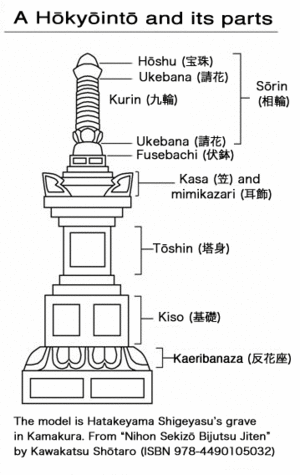
Un hōkyōintō est une pagode japonaise, ainsi appelée parce qu'elle contient à l'origine le sūtra dharani Hōkyōin. Variante chinoise du stūpa indien, elle a été d'abord conçue comme cénotaphe du roi Qian Liu du royaume de Wuyue en Chine.